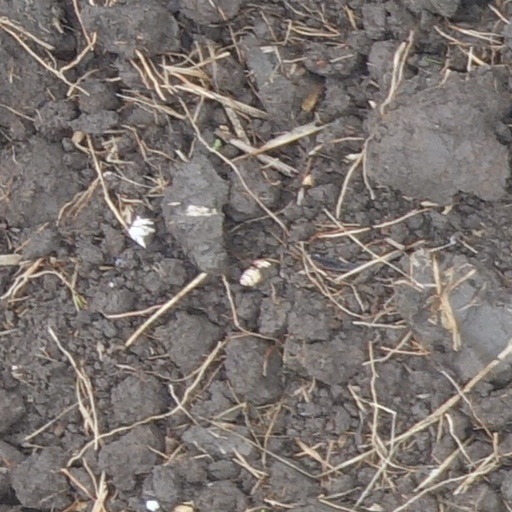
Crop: wheat